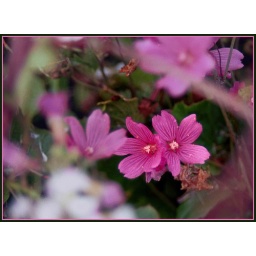
Film. These were pretty pink flowers in a park in Mendocine county, California